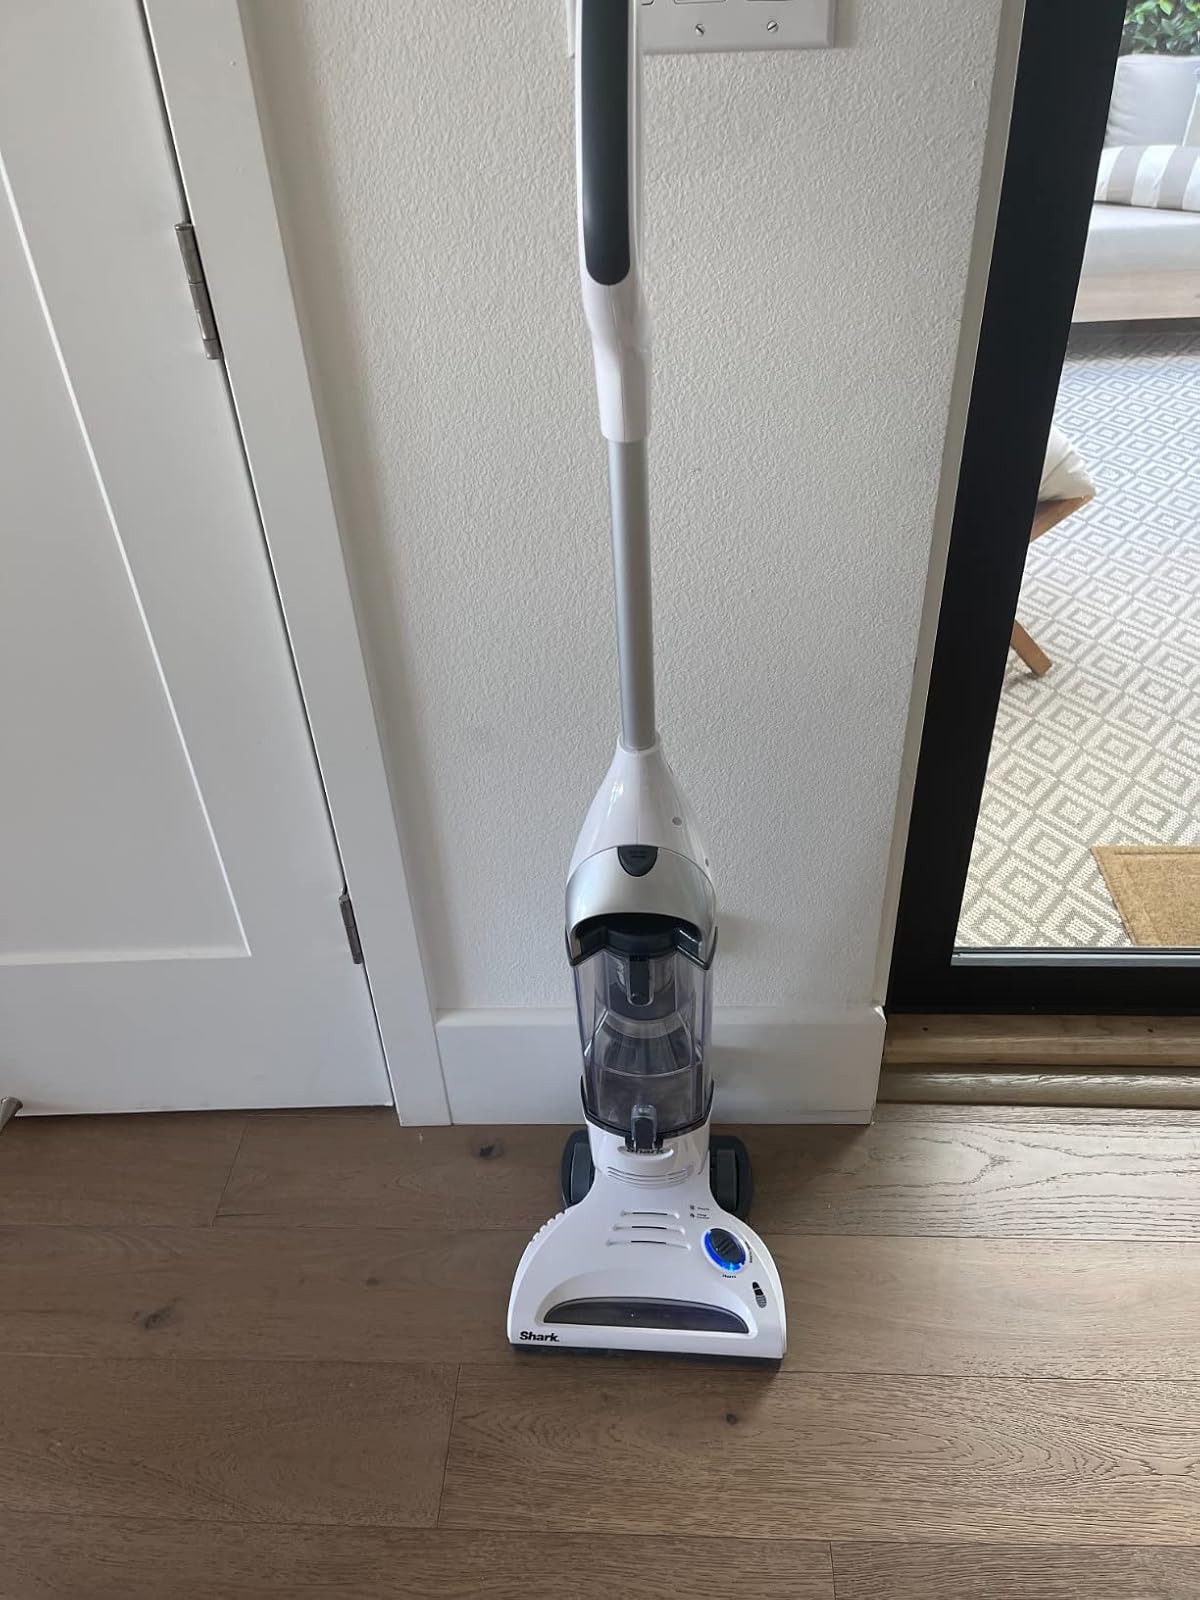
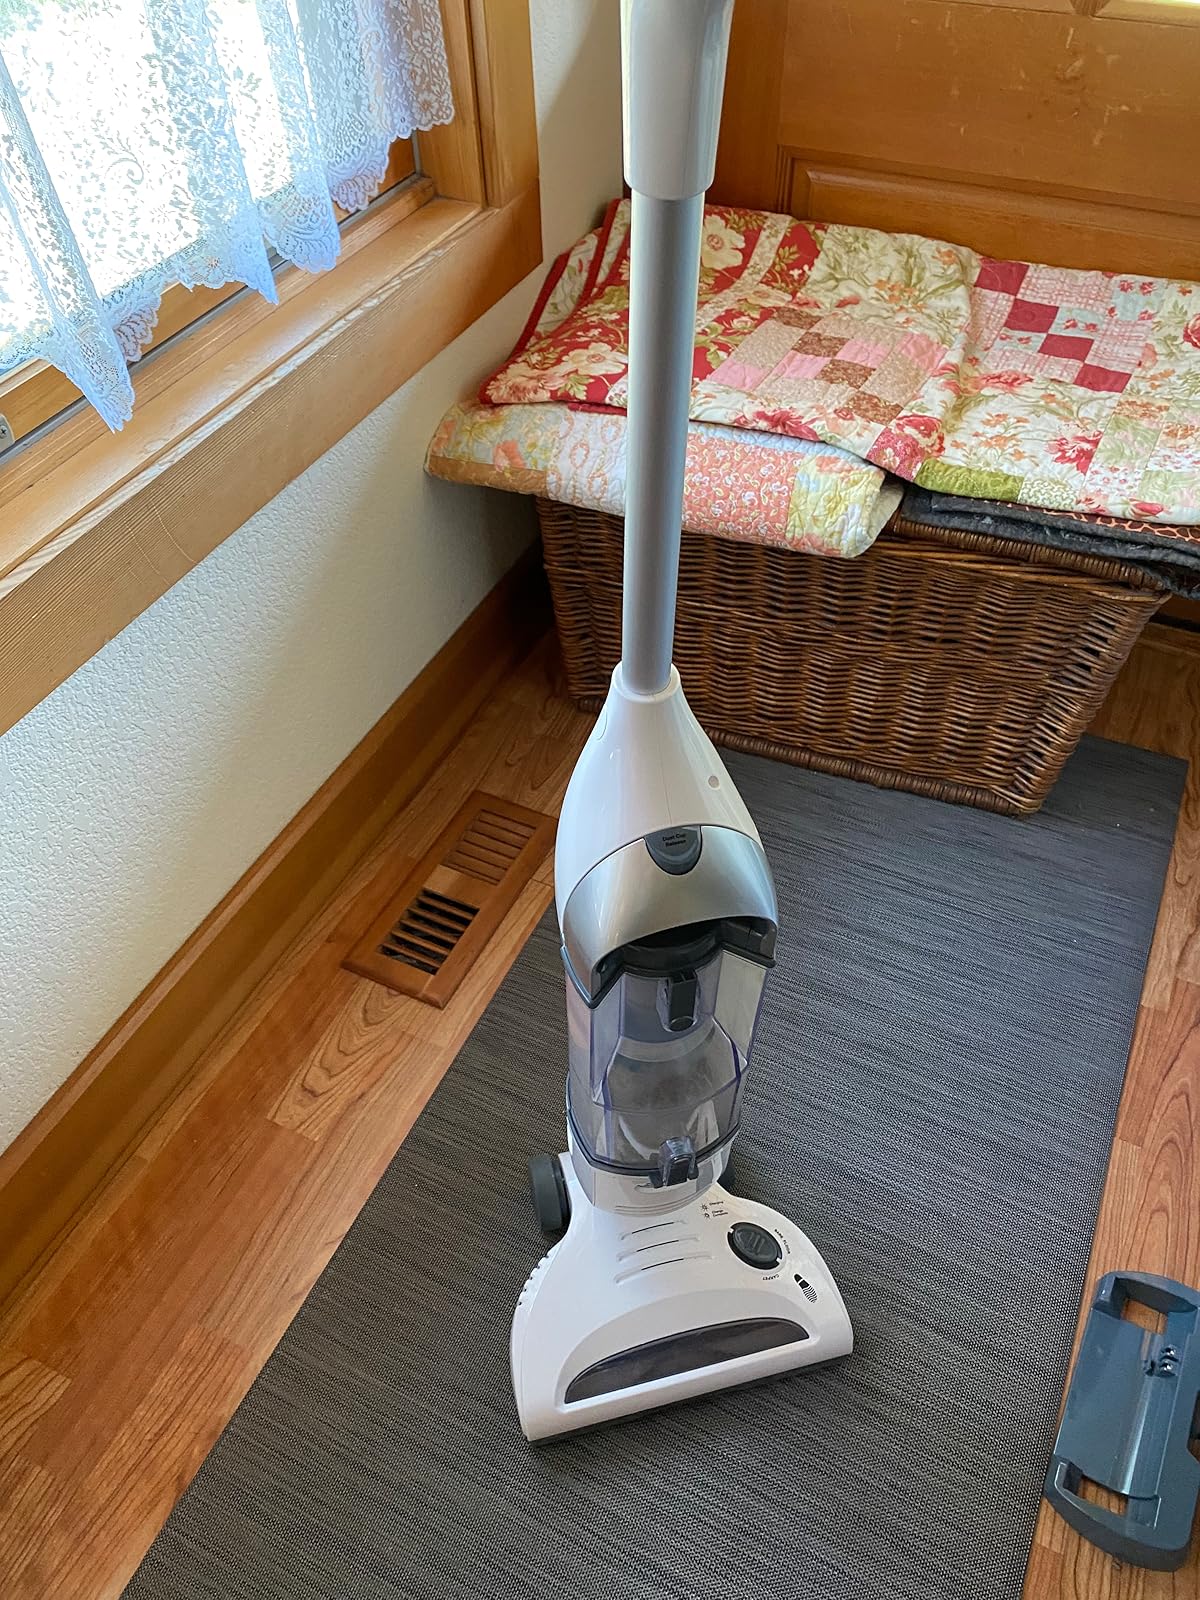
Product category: items_vacuum
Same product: yes